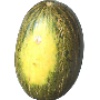
Label: Melon Piel de Sapo 1